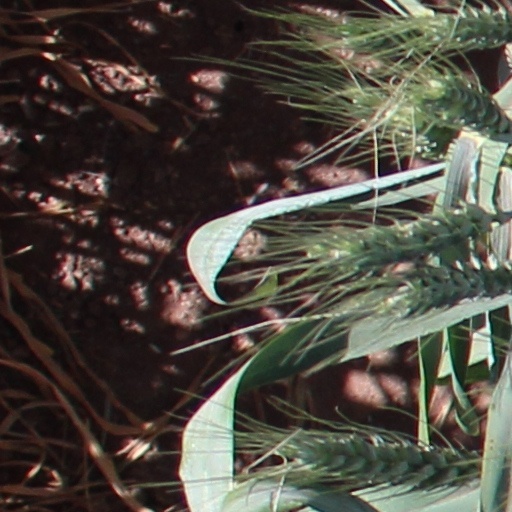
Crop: wheat